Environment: real
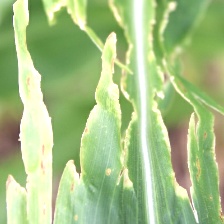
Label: fall_armyworm